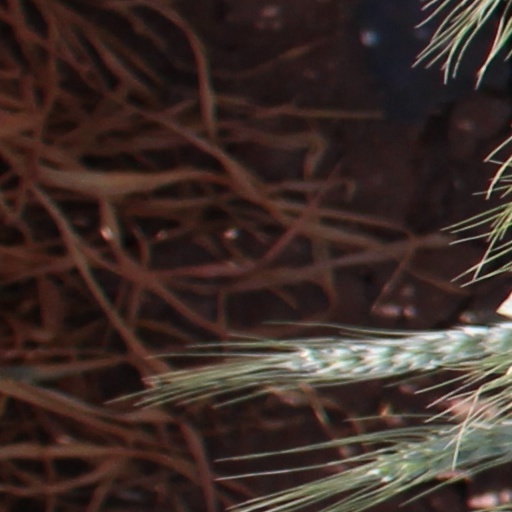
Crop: wheat